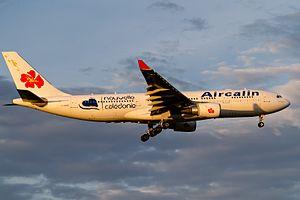
Aircalin, est une compagnie aérienne française opérant essentiellement dans la zone Pacifique. Basée en Nouvelle-Calédonie, sa plate-forme de correspondance est l'aéroport international de Nouméa - La Tontouta, situé sur le territoire de la commune de Païta.